Iraq Freedom Congress

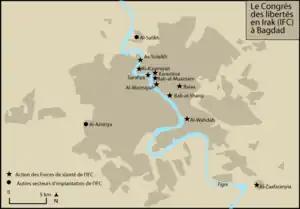
IFC security forces in Baghdad

The Iraq Freedom Congress (or Iraqi Freedom Congress, IFC) is a libertarian socialist, progressive, democratic, and secularist political party. The Congress was formed in March 2005 by labor groups, women's groups, students, and neighborhood groups concerned about sectarian violence, Ba'athism, Islamism, and nationalism, as well as the post-war occupation.